ZETA (fusion reactor)

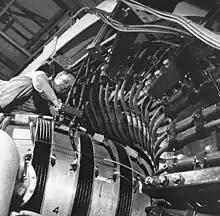
Close-up of the ZETA reactor while undergoing maintenance. The main toroidal vacuum chamber is in the lower left, wound around by the current cables of the stabilising magnets. The larger device on the right is the main induction magnet, which created the pinch current in the plasma.

The news was too good to keep bottled up. Tantalising leaks started appearing in September. In October, Thonemann, Cockcroft and William P. Thompson hinted that interesting results would be following. In November a UKAEA spokesman noted "The indications are that fusion has been achieved". Based on these hints, the "Financial Times" dedicated an entire two-column article to the issue. Between then and early 1958, the British press published an average of two articles a week on ZETA. Even the U.S. papers picked up the story; on 17 November "The New York Times" reported on the hints of success.